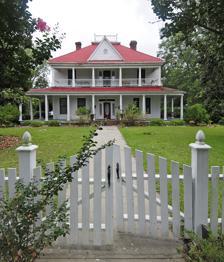
Building: Cartledge House
Country: United States of America
Year built: 1898
Historic house in South Carolina, United States United States historic place Cartledge House U.S. National Register of Historic Places Cartledge House, August 2012 Show map of South Carolina Show map of the United States Location 305 Saluda Ave., Batesburg-Leesville, South Carolina Coordinates 33°54′31″N 81°33′8″W / 33.90861°N 81.55222°W / 33.90861; -81.55222 Area less than one acre MPS Batesburg-Leesville MRA NRHP reference No. 82003879 Added to NRHP July 6, 1982 Cartledge House is a historic home located at Batesburg-Leesville , Lexington County, South Carolina . It was built about 1898, and is a two-story, Victorian -era weatherboard dwelling.  It consists of a rectangular central block under a hipped roof with sheet metal shingles and a truncated ridge. Double gallery porches wrap around the front and side elevations on both stories ornamented by Tuscan order colonettes and turned balustrades . The front roof slope features a steep cross gable pierced by a circular vent. It was listed on the National Register of Historic Places in 1982. References